Protein biosynthesis

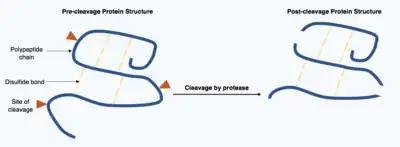
Shows a post-translational modification of the protein by protease cleavage, illustrating that pre-existing bonds are retained even if when the polypeptide chain is cleaved.

Cleavage of proteins is an irreversible post-translational modification carried out by enzymes known as proteases. These proteases are often highly specific and cause hydrolysis of a limited number of peptide bonds within the target protein. The resulting shortened protein has an altered polypeptide chain with different amino acids at the start and end of the chain. This post-translational modification often alters the proteins function, the protein can be inactivated or activated by the cleavage and can display new biological activities.